Military beret

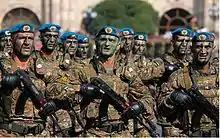

The Armed Forces continue to wear Soviet-style (pieced fabric) berets, which are draped to the right in most circumstances. When appearing in public on parade, the berets are draped to the left side so that the insignia shows to observing dignitaries and the public.